Lennart Swahn

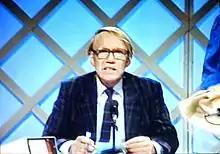
Swahn as host of "Babbel" (1986).

Olof Algot Lennart Svahn, later Olof Lennart Swahn (8 April 1927 – 27 August 2008) was a Swedish journalist and radio and television personality.